Harrington's mountain goat

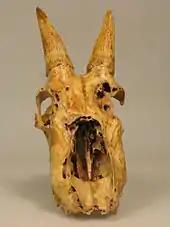
Frontal view of skull

Harrington's mountain goat was first described in the 1930s by paleontologist Chester Stock. Stock based his initial description on finds of skull fragments and metapodial bones from Smith Creek Cave in the Great Basin of Nevada. In 1937 he authored a "Bulletin of the Southern California Academy of Sciences" article titled "A new mountain goat from the Quaternary of Smith Creek Cave, Nevada". Later finds in Mexico, Colorado, Nevada, Utah, New Mexico, and the Grand Canyon have included intact skulls, metapodials, keratinous horn sheaths, dung, hair, muscle and ligament.